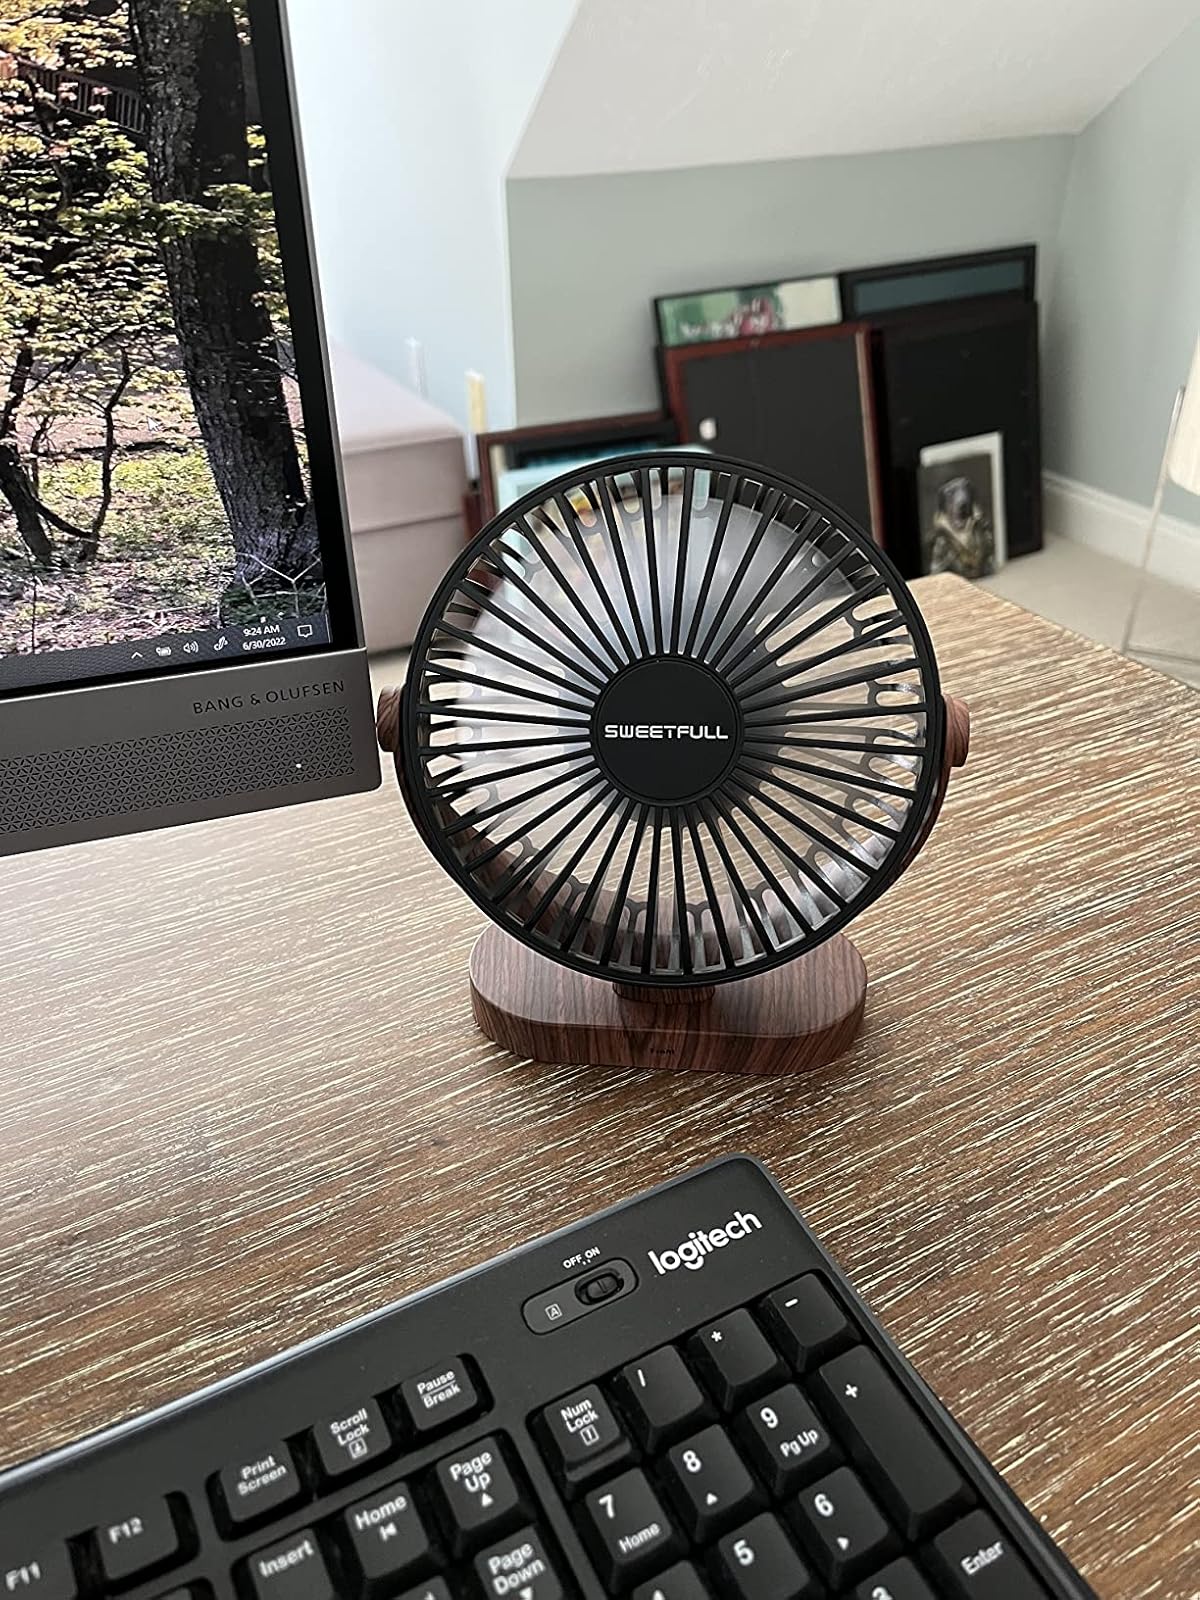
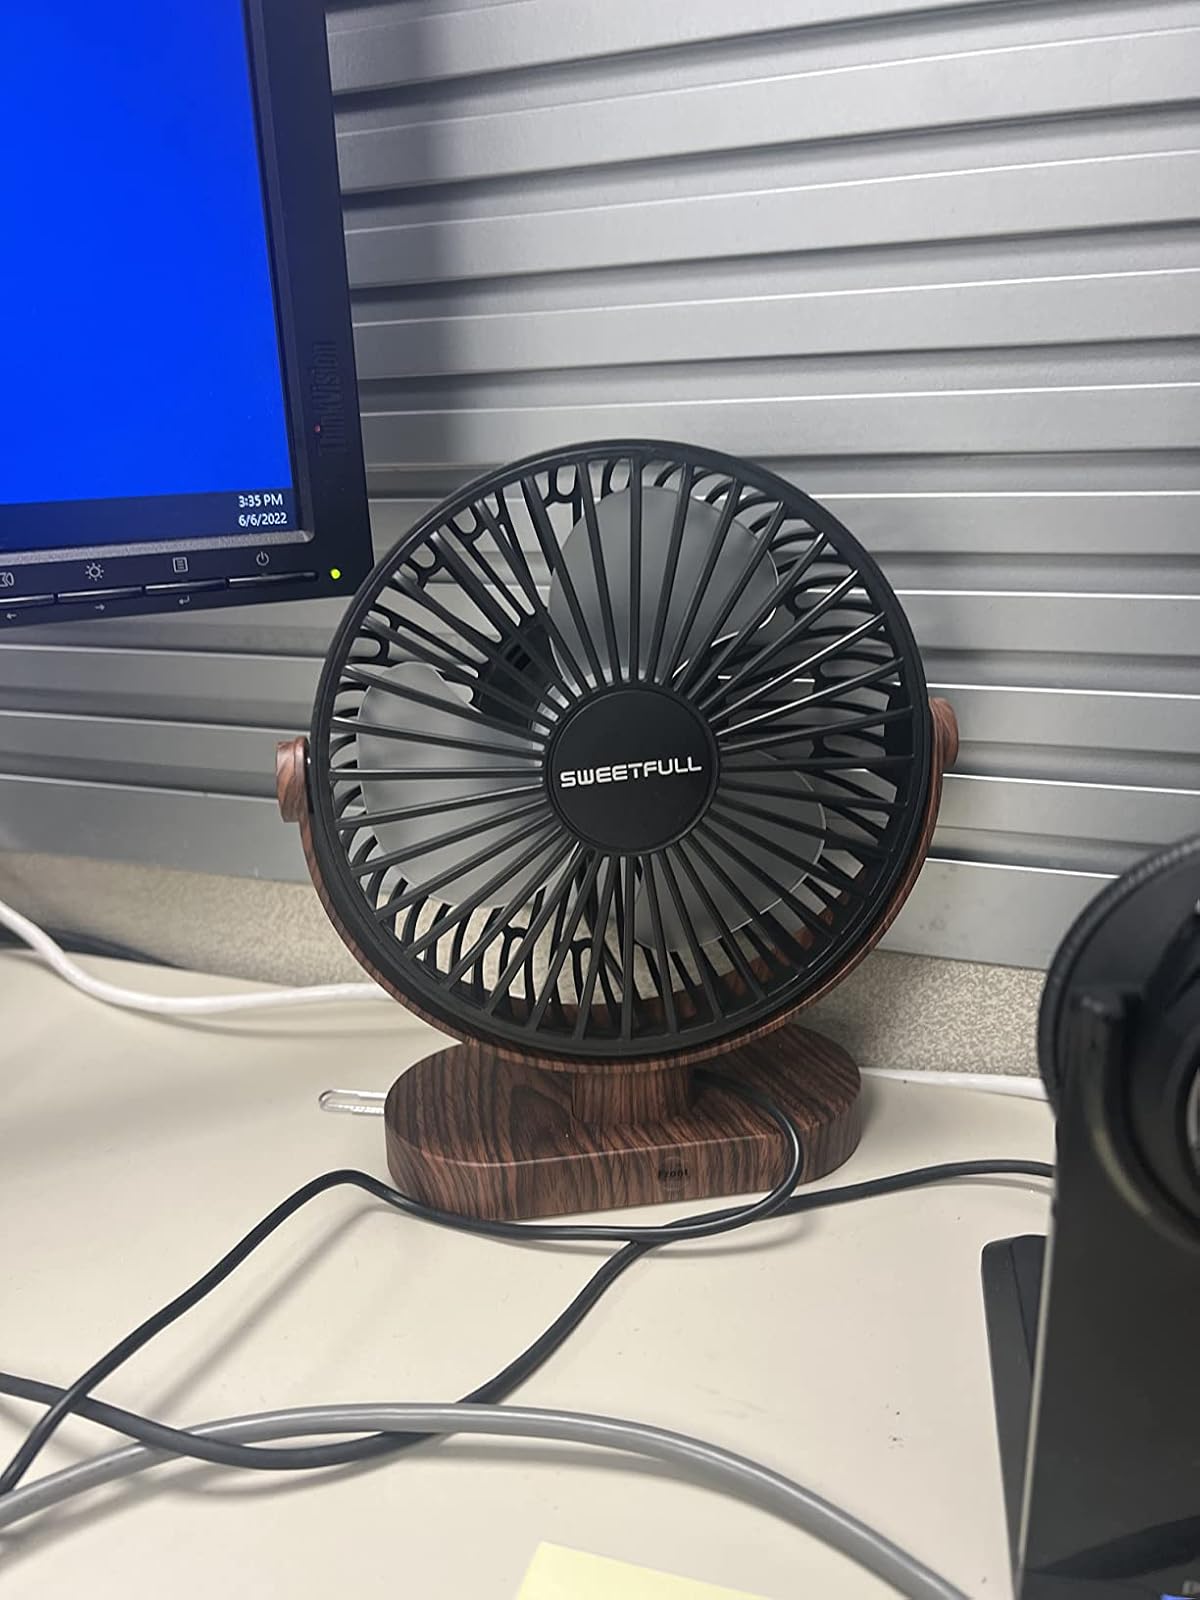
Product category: fan
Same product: yes